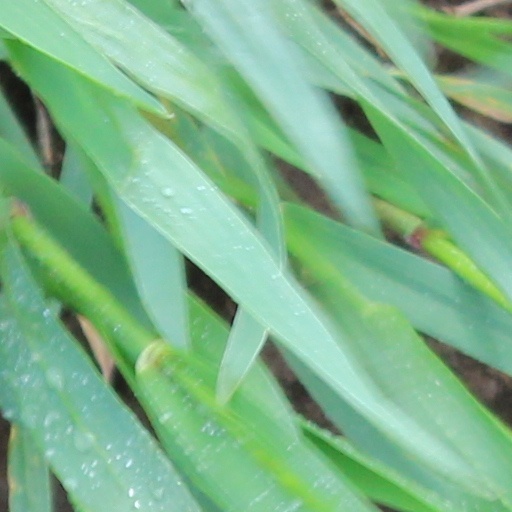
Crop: wheat